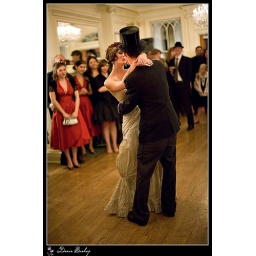
red dress in background